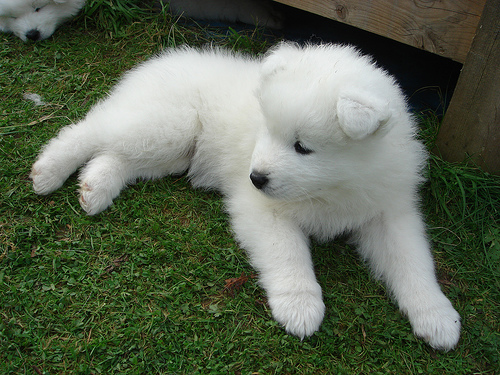
Animal: dog
Breed: samoyed